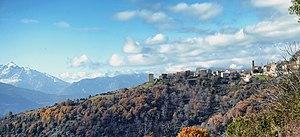
Piedicorte-di-Gaggio est une commune française située dans la circonscription départementale de la Haute-Corse et le territoire de la collectivité de Corse. Elle appartient à l'ancienne piève de Rogna dont elle était le chef-lieu.